Stanley, Falkland Islands

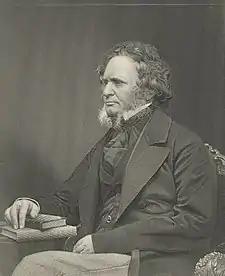
Stanley is named after Edward Smith-Stanley, 14th Earl of Derby.

Work on the settlement began in 1843 and it became the capital in July 1845. It was named after Lord Stanley, Secretary of State for War and the Colonies at the time. In 1849, 30 married Chelsea Pensioners were settled there to help with the defence of the islands and to develop the new settlement.